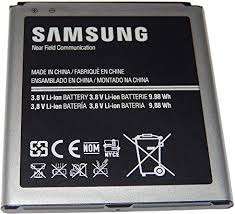
Waste category: battery